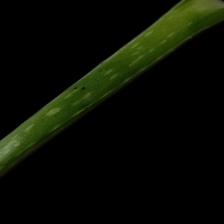
Plant: Aloe Vera